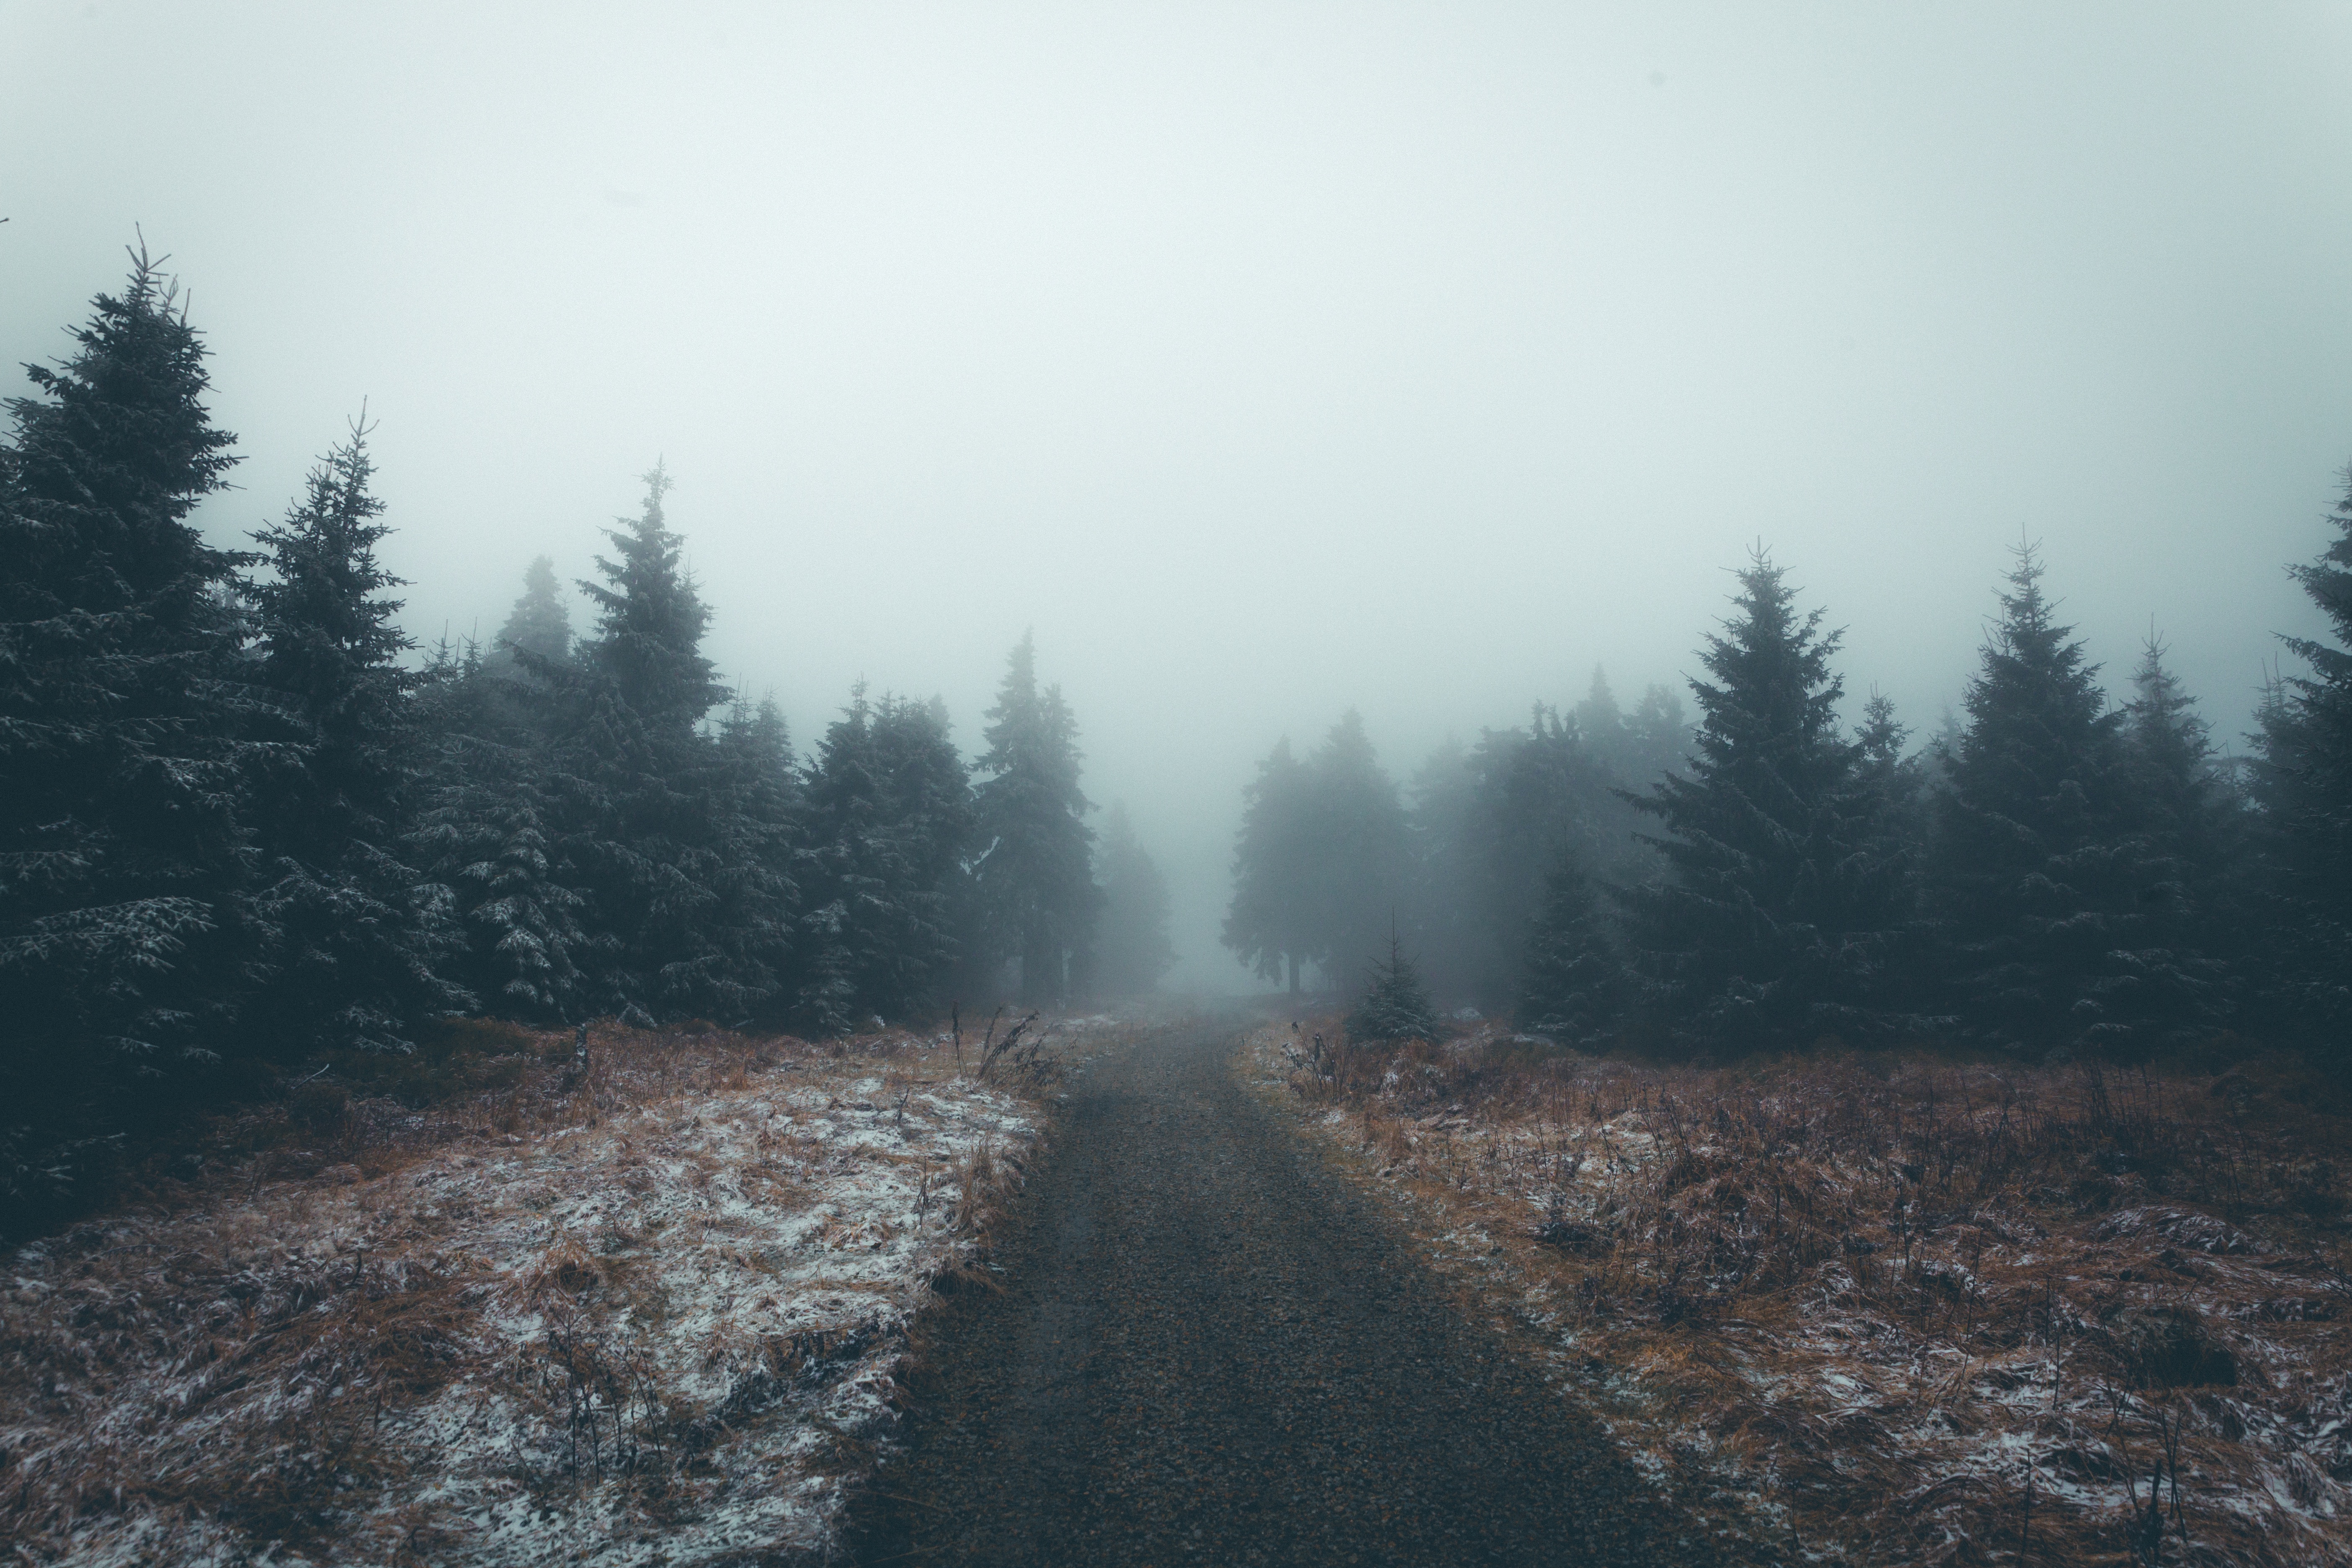
landscape, tree, nature, forest, mountain, snow, winter, fog, road, mist, sunlight, morning, hill, weather, season, ridge, habitat, rural area, atmospheric phenomenon, woody plant, mountainous landforms